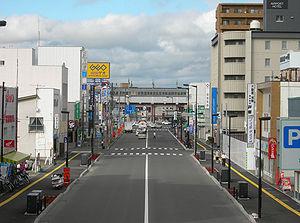
Chitose est une ville japonaise située dans la sous-préfecture d'Ishikari, sur l'île de Hokkaidō.